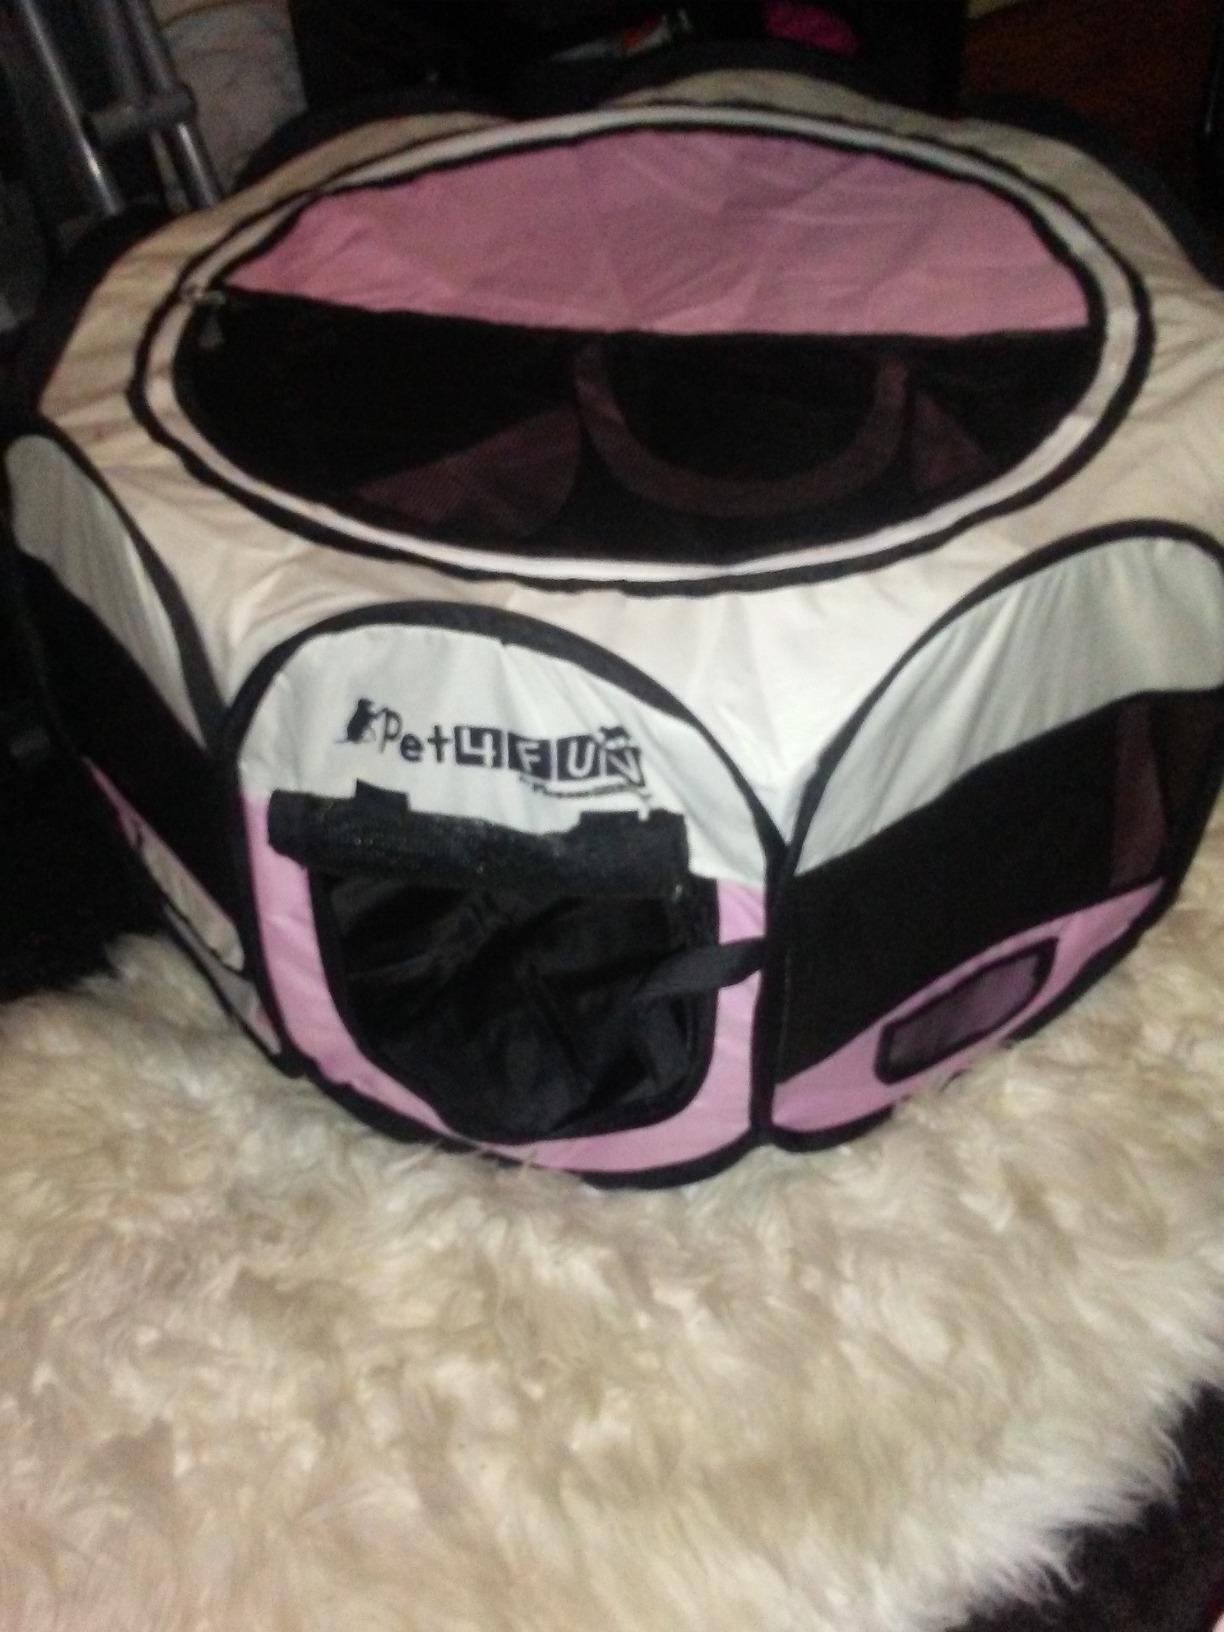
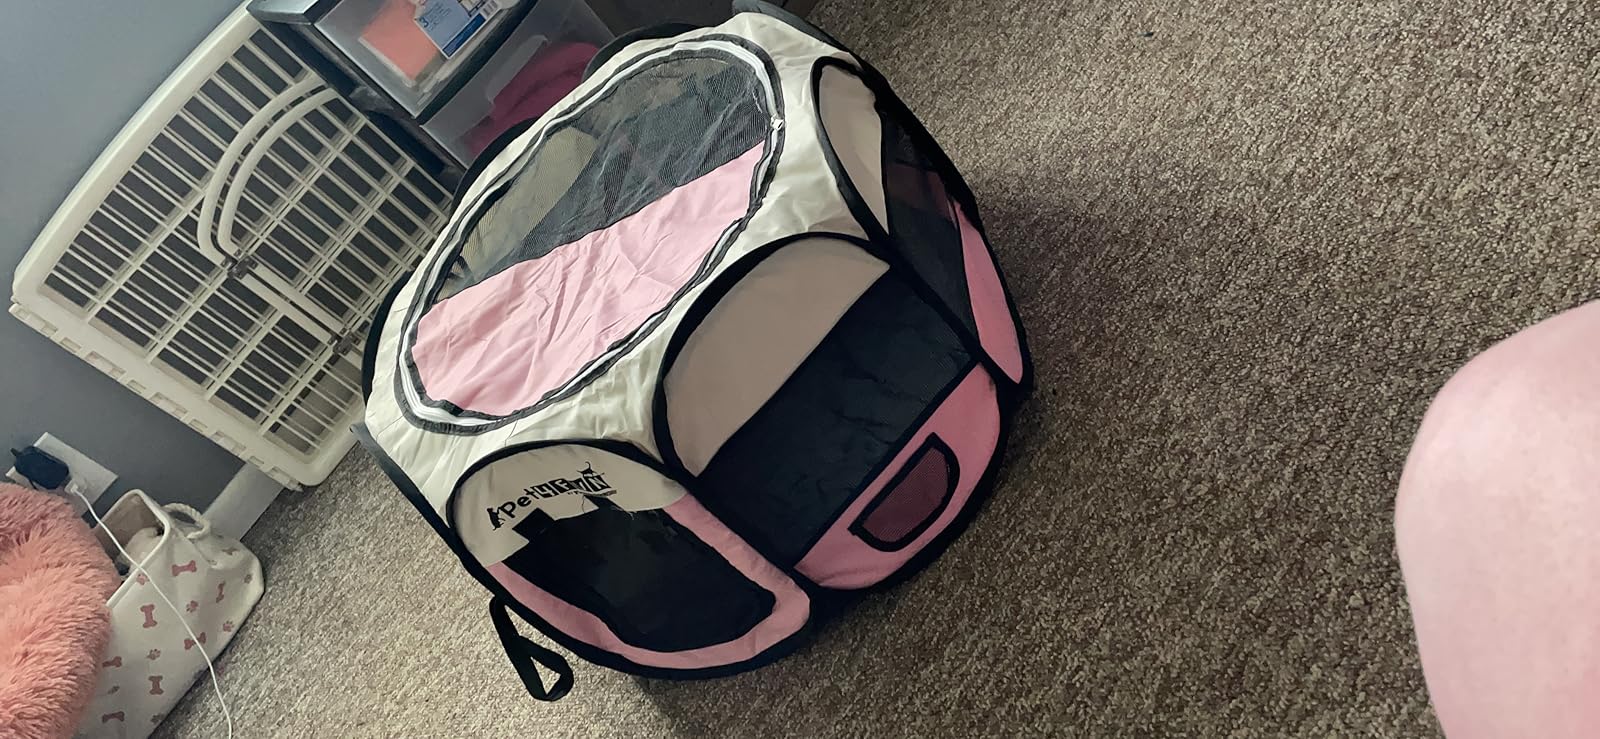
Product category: items_kennel
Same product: yes